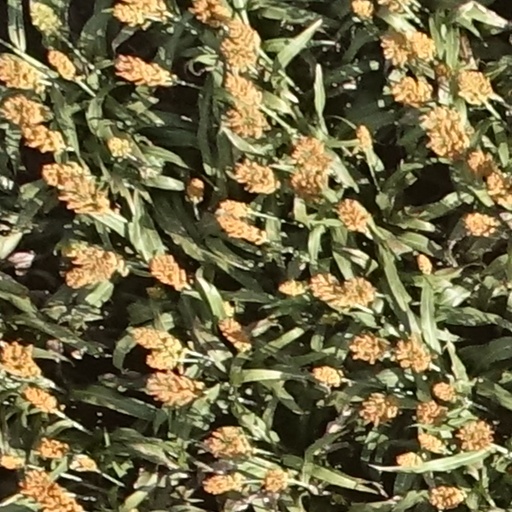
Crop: sorghum